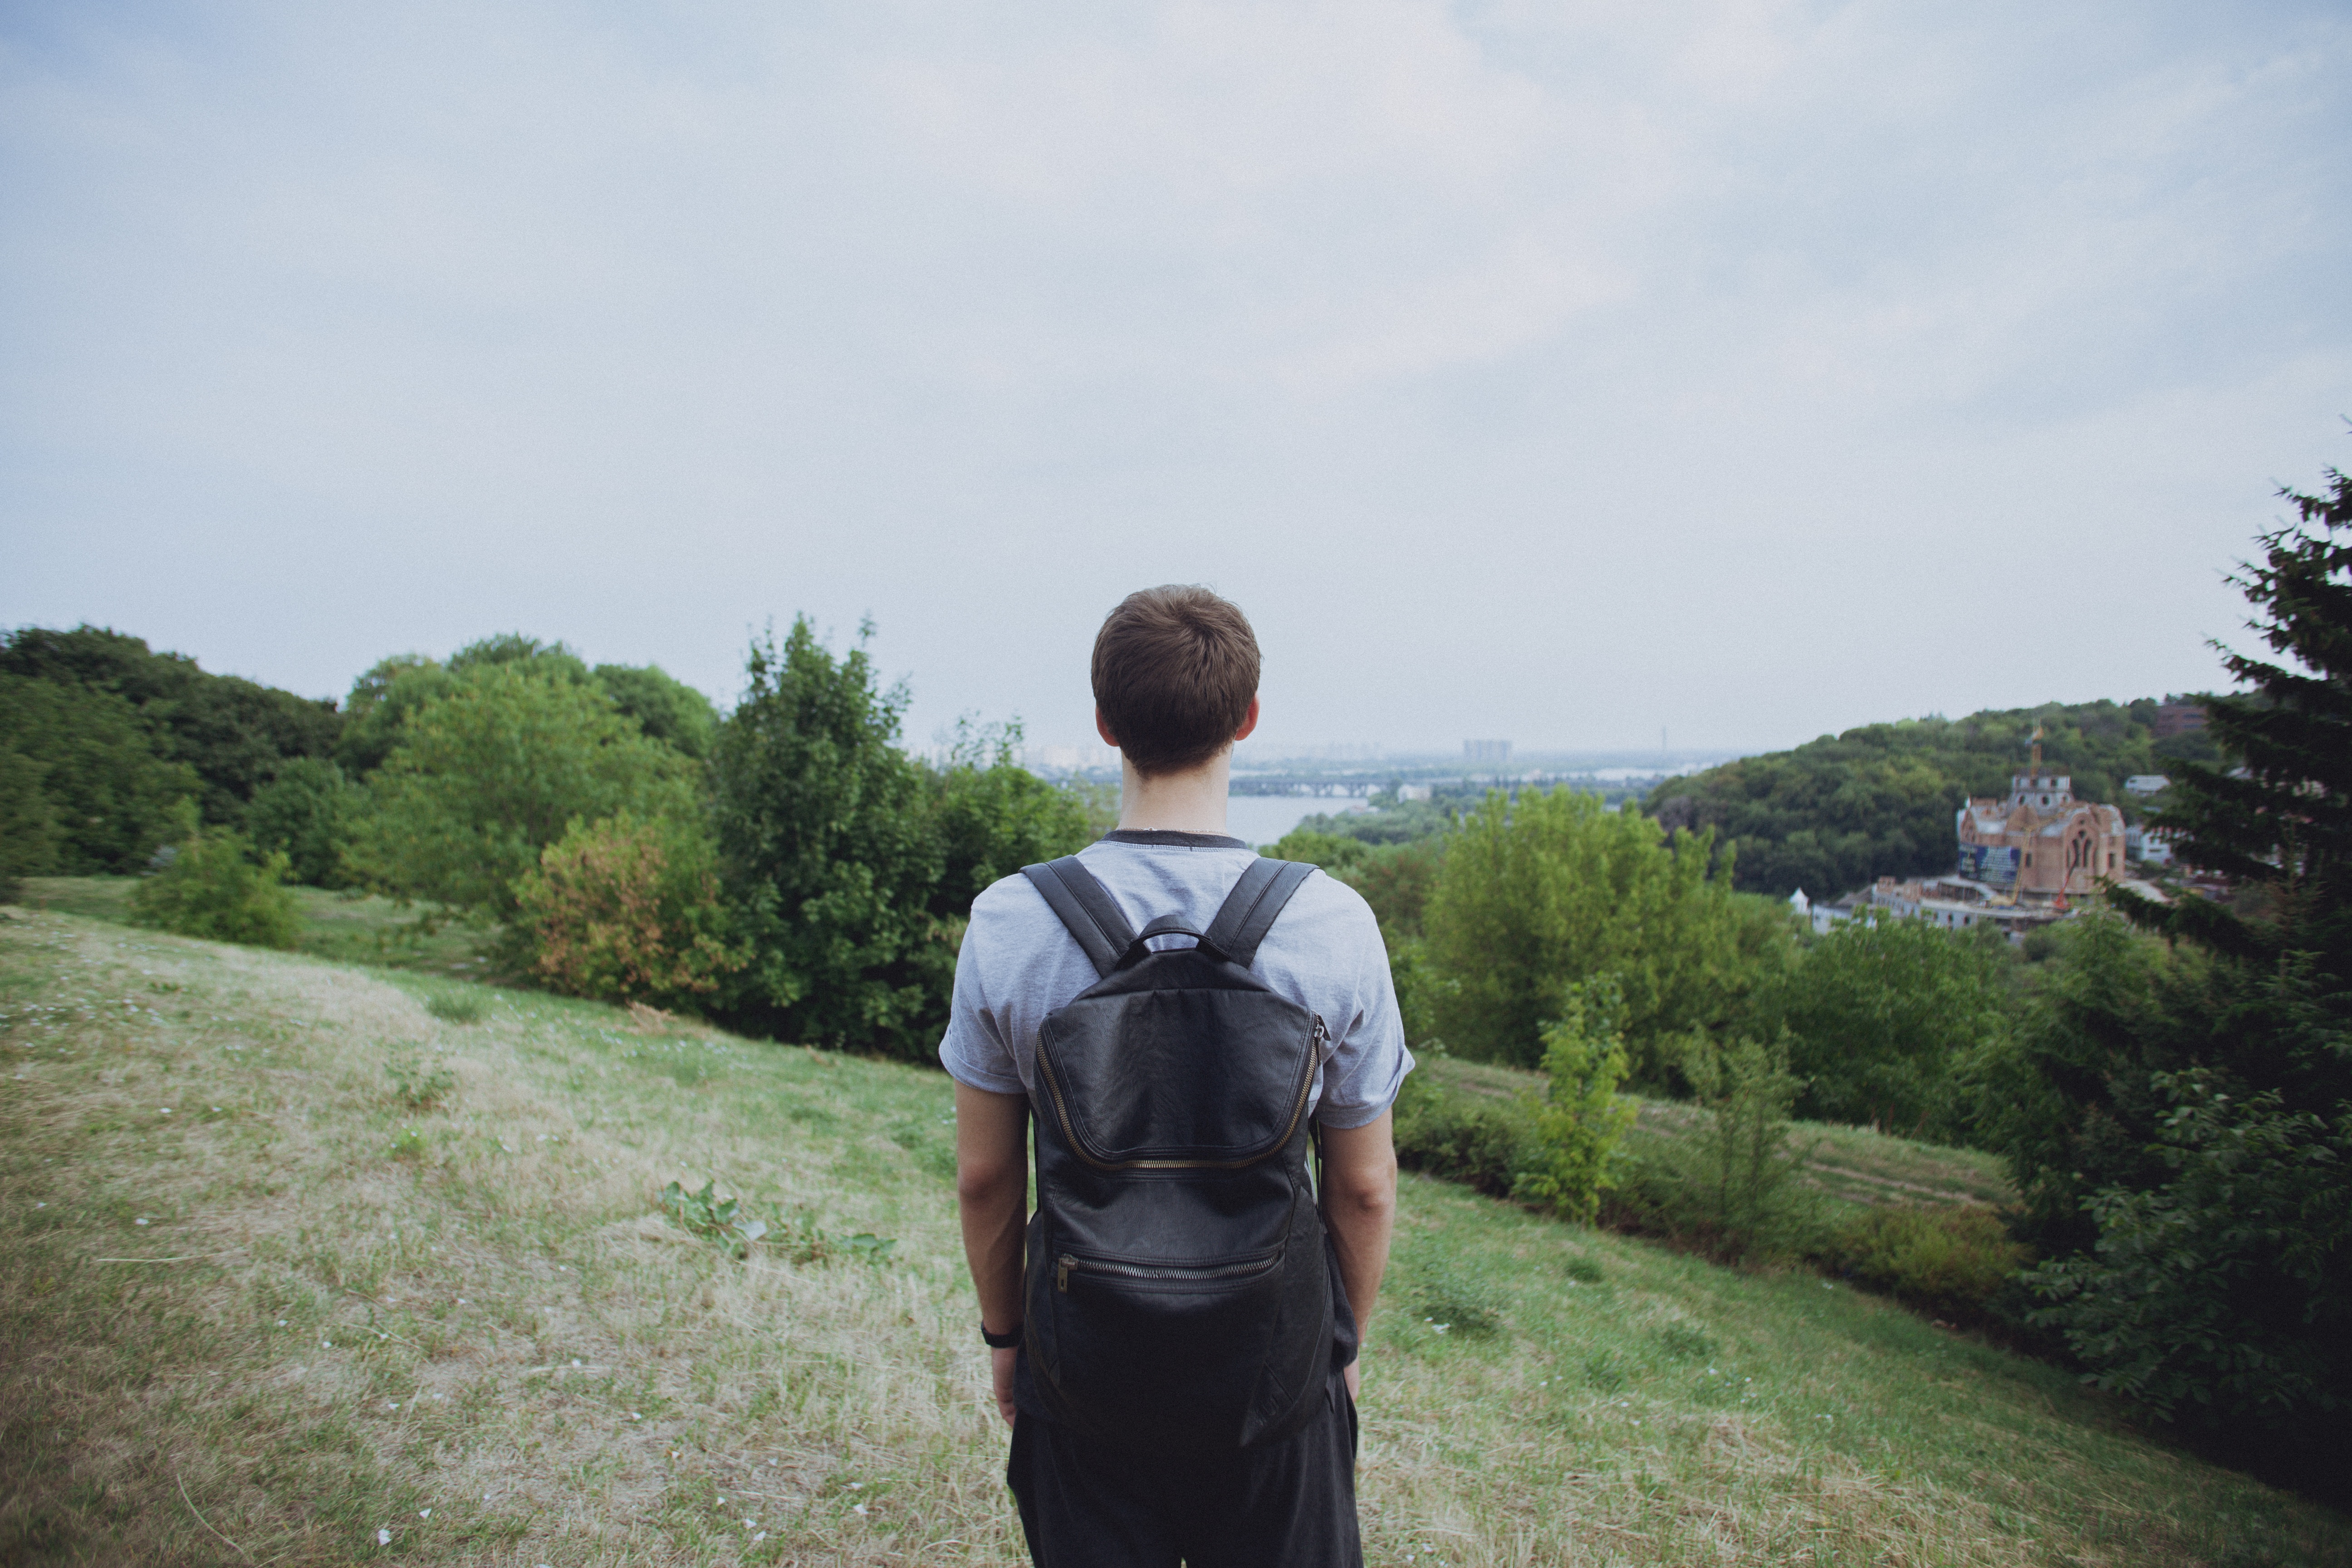
tree, walking, mountain, hill, adventure, rural area